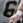
Number: 6